JJC Skillz

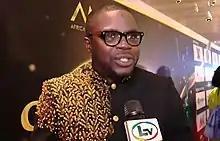

Abdulrasheed Bello (born 4 April 1977, Kano) known professionally as Skillz or JJC Skillz is a Nigerian rapper, singer, songwriter, record producer, and television producer.